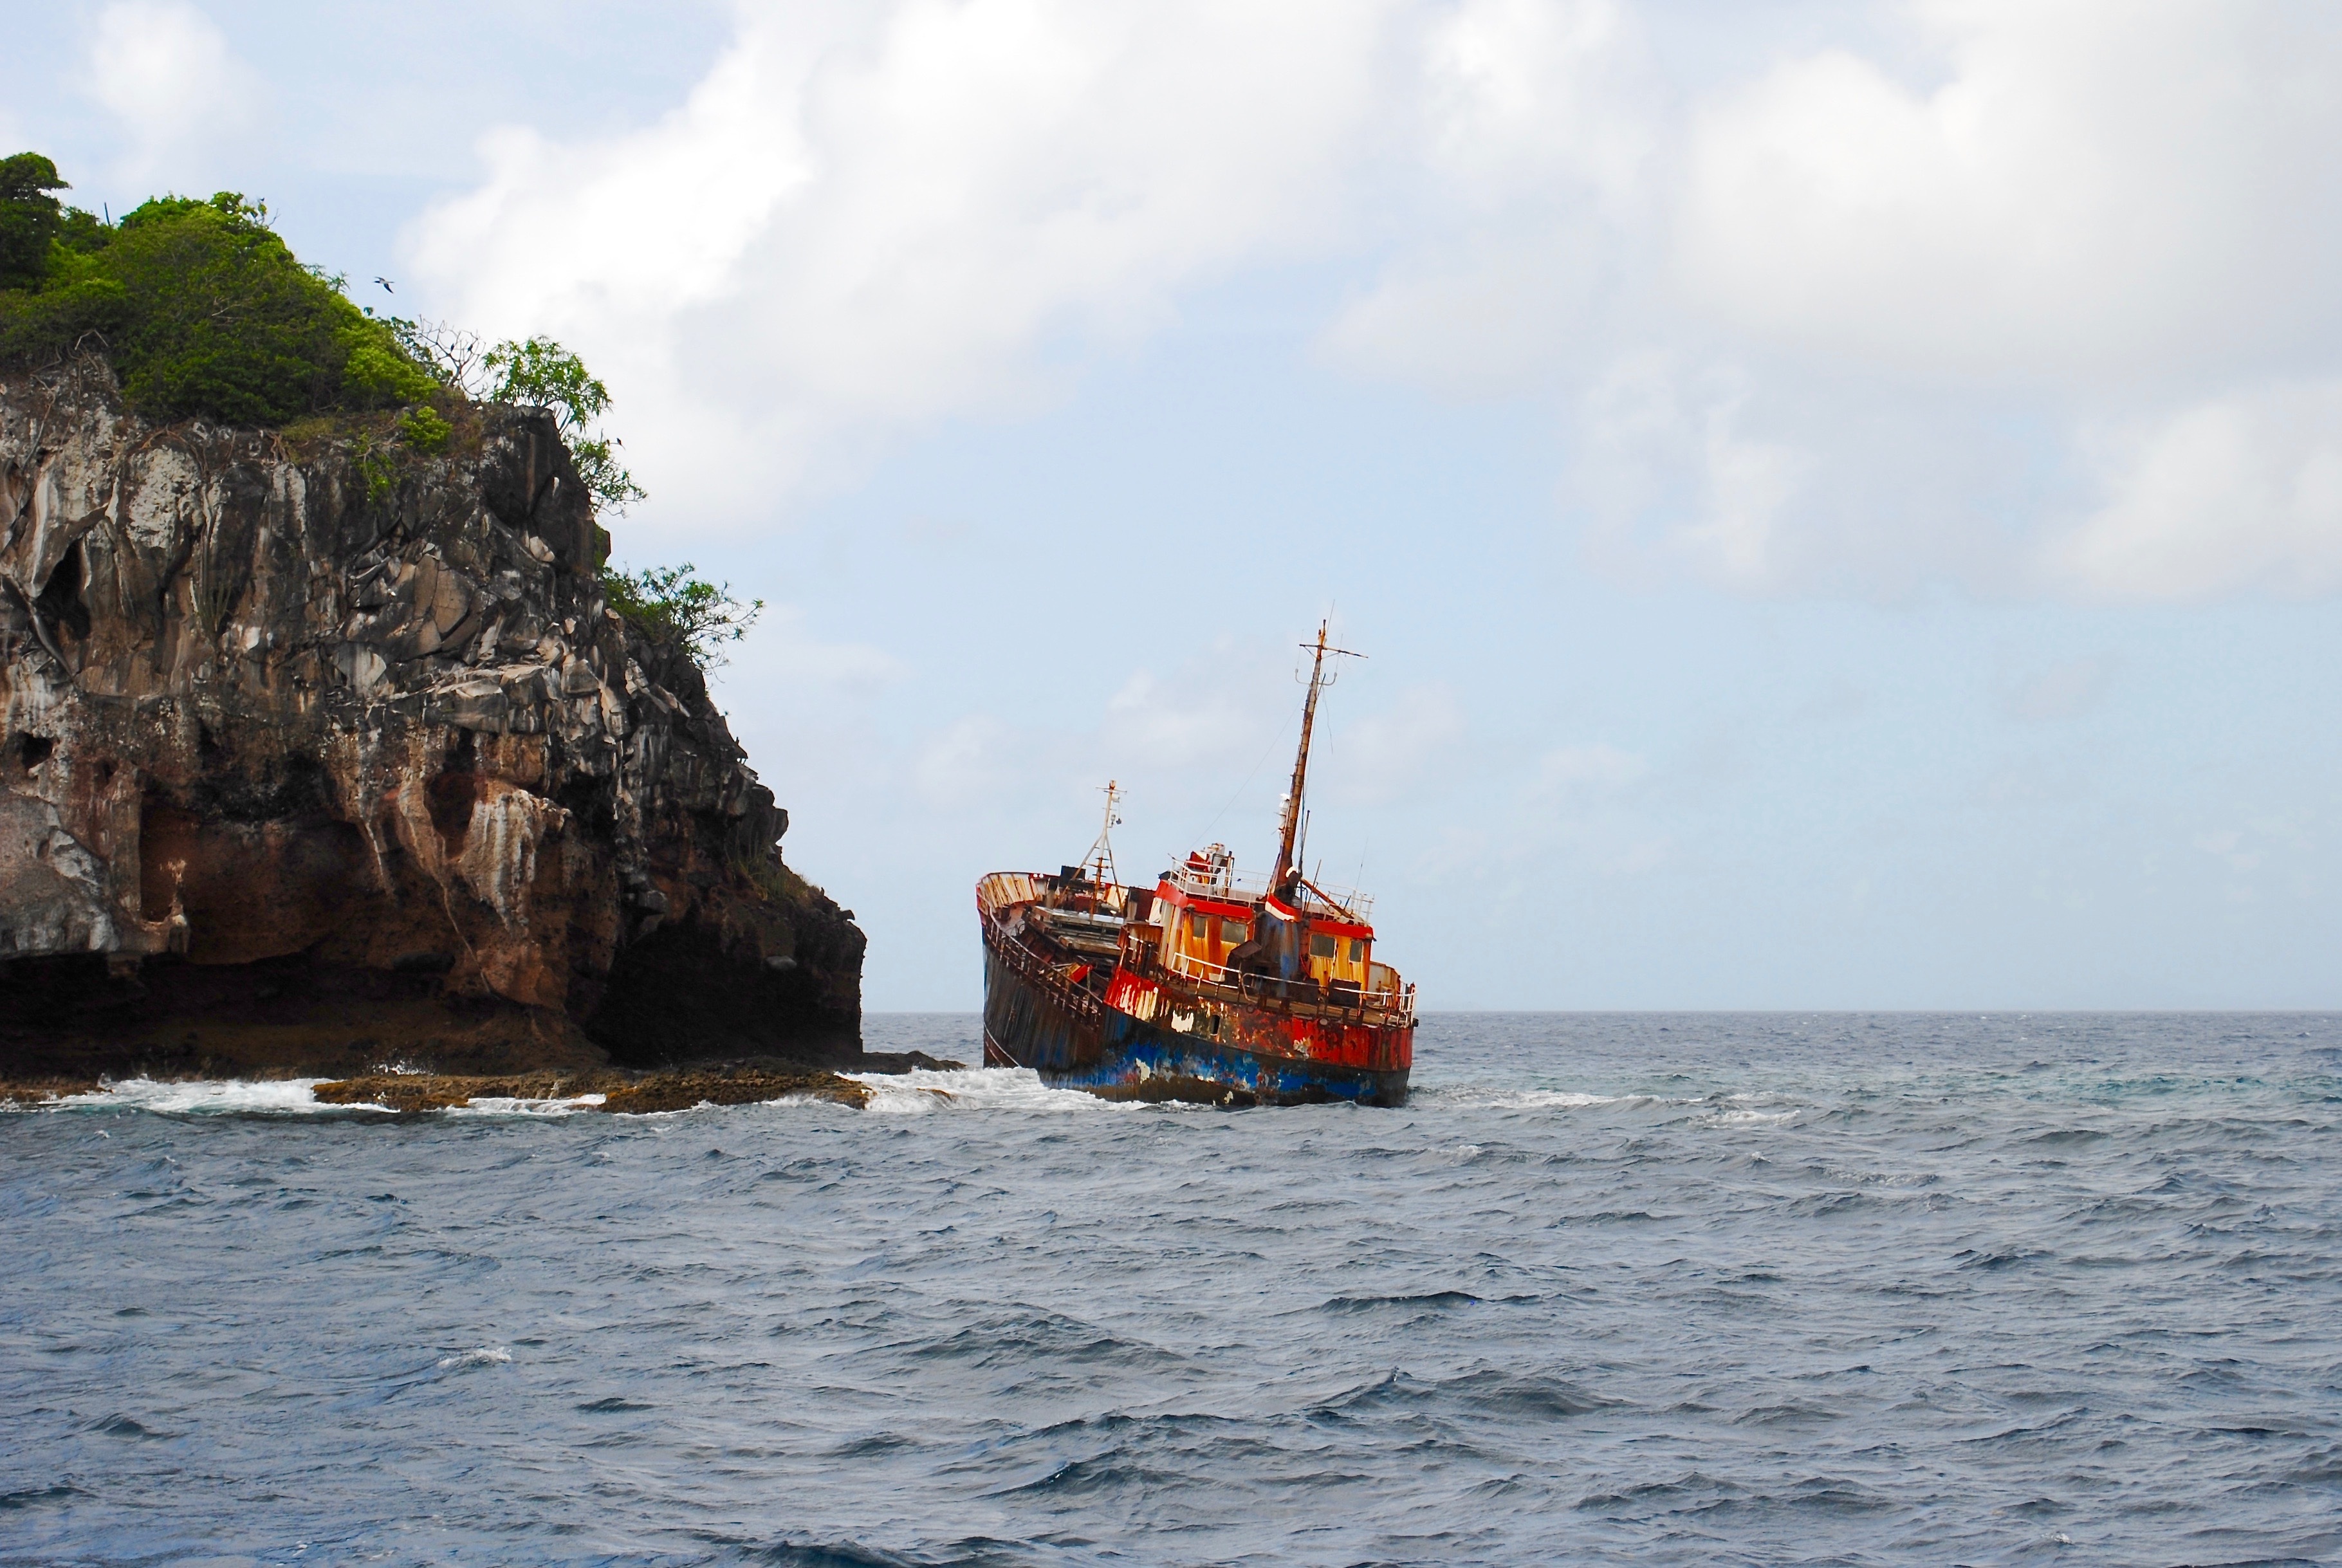
landscape, sea, coast, water, ocean, boat, ship, tanker, coastline, surf, vehicle, tropical, seascape, bay, island, abandoned, rocks, waves, boating, danger, channel, caribbean, wreck, aground, watercraft, shipwreck, fishing vessel, sinking, sunk, work boat